Bolesławiec

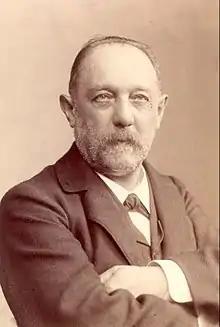
Emanuel Mendel

During the Silesian Wars, the town came under Prussian rule. In 1745, a graphic depicting the city of that time in detail was created by Friedrich Werner. It shows that the town occupied only a small part of its present area, bounded by medieval fortification walls. In the centre was the market square with the town hall, to the right of which was the parish church, the present basilica. The city had three gates - the Upper Gate (the area of today's Piłsudski Square), the Lower Gate (the area of today's Thermal Baths in Zgorzelecka Street) and the Nicholas Gate (located near the place where the intersection of Kutuzowa, Kubika and Komuna Paryska Streets is now). The city also had small suburbs in the area of the present Asnyka and Komuny Paryskiej Streets, and in the place of the present Defenders of Hel Park there was an Evangelical cemetery (surviving until the second half of the 20th century). In the area of today's Castle Square one can still see the remains of a medieval castle, burnt down during the Thirty Years' War, and in whose place an Evangelical church was built ten years later. In the second half of the 18th century an orphanage was opened in Boleslawiec, the buildings of which are still preserved today in Bankowa Street. The orphanage had a printing press, which, among other things, published scientific works.